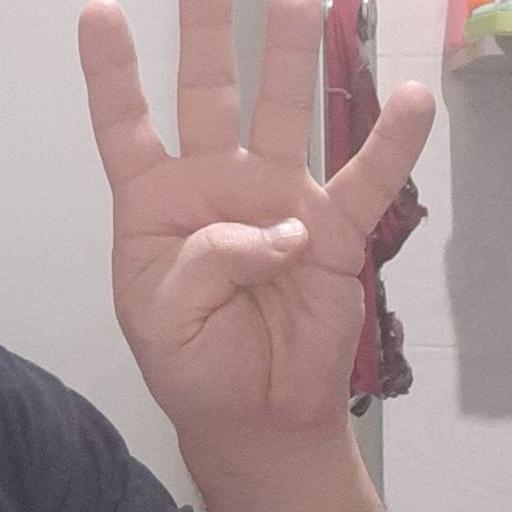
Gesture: four